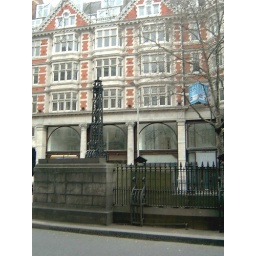
A modern view of the railings and lamp tower directly above the entrance to the subway.